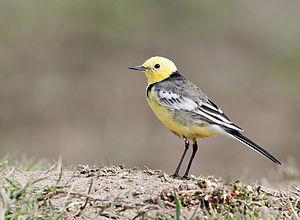
Cette liste des oiseaux au Canada provient de Bird Checklists of the World en date du mois de juillet 2018.